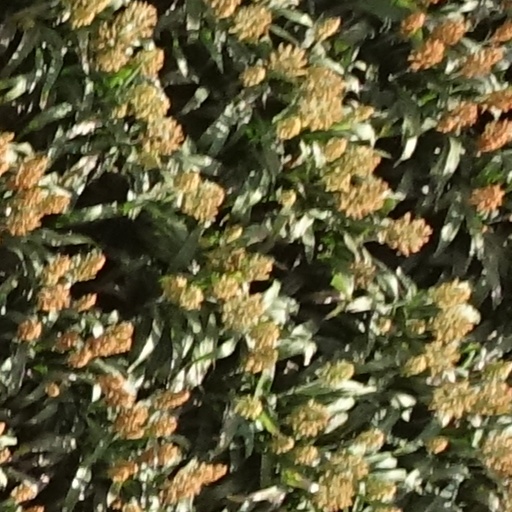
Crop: sorghum